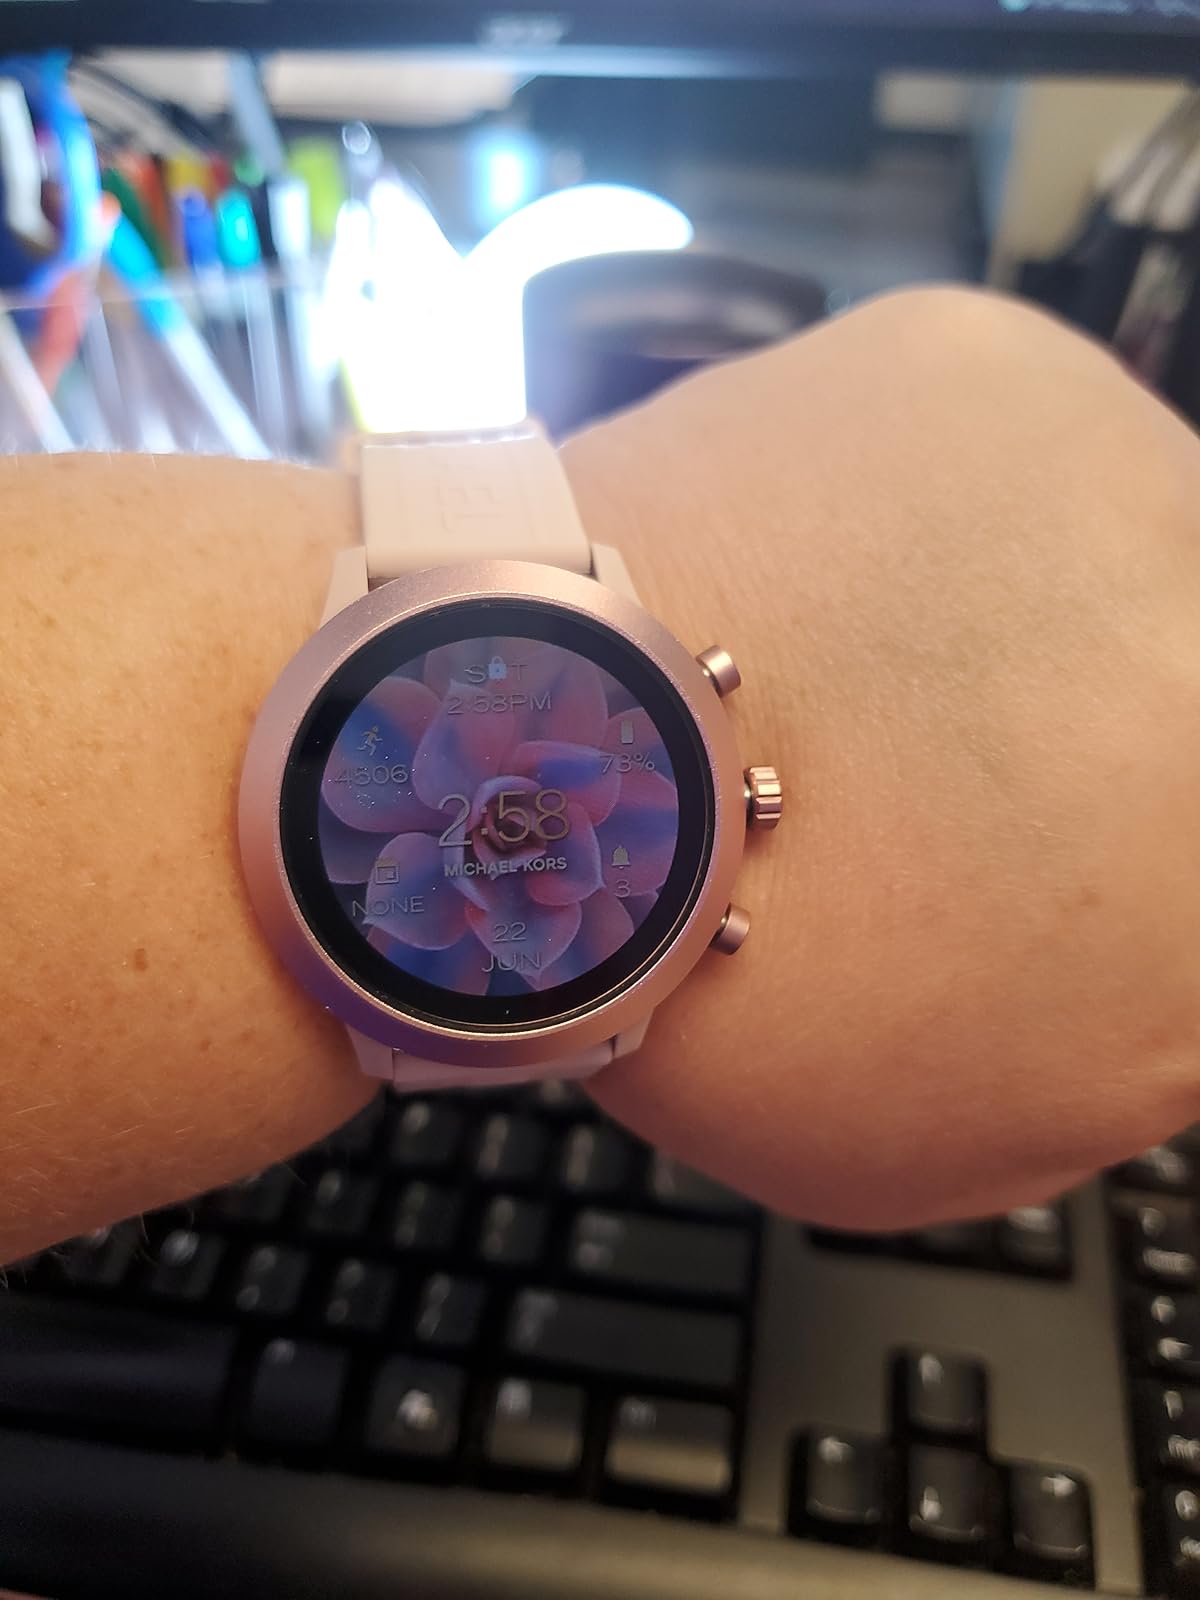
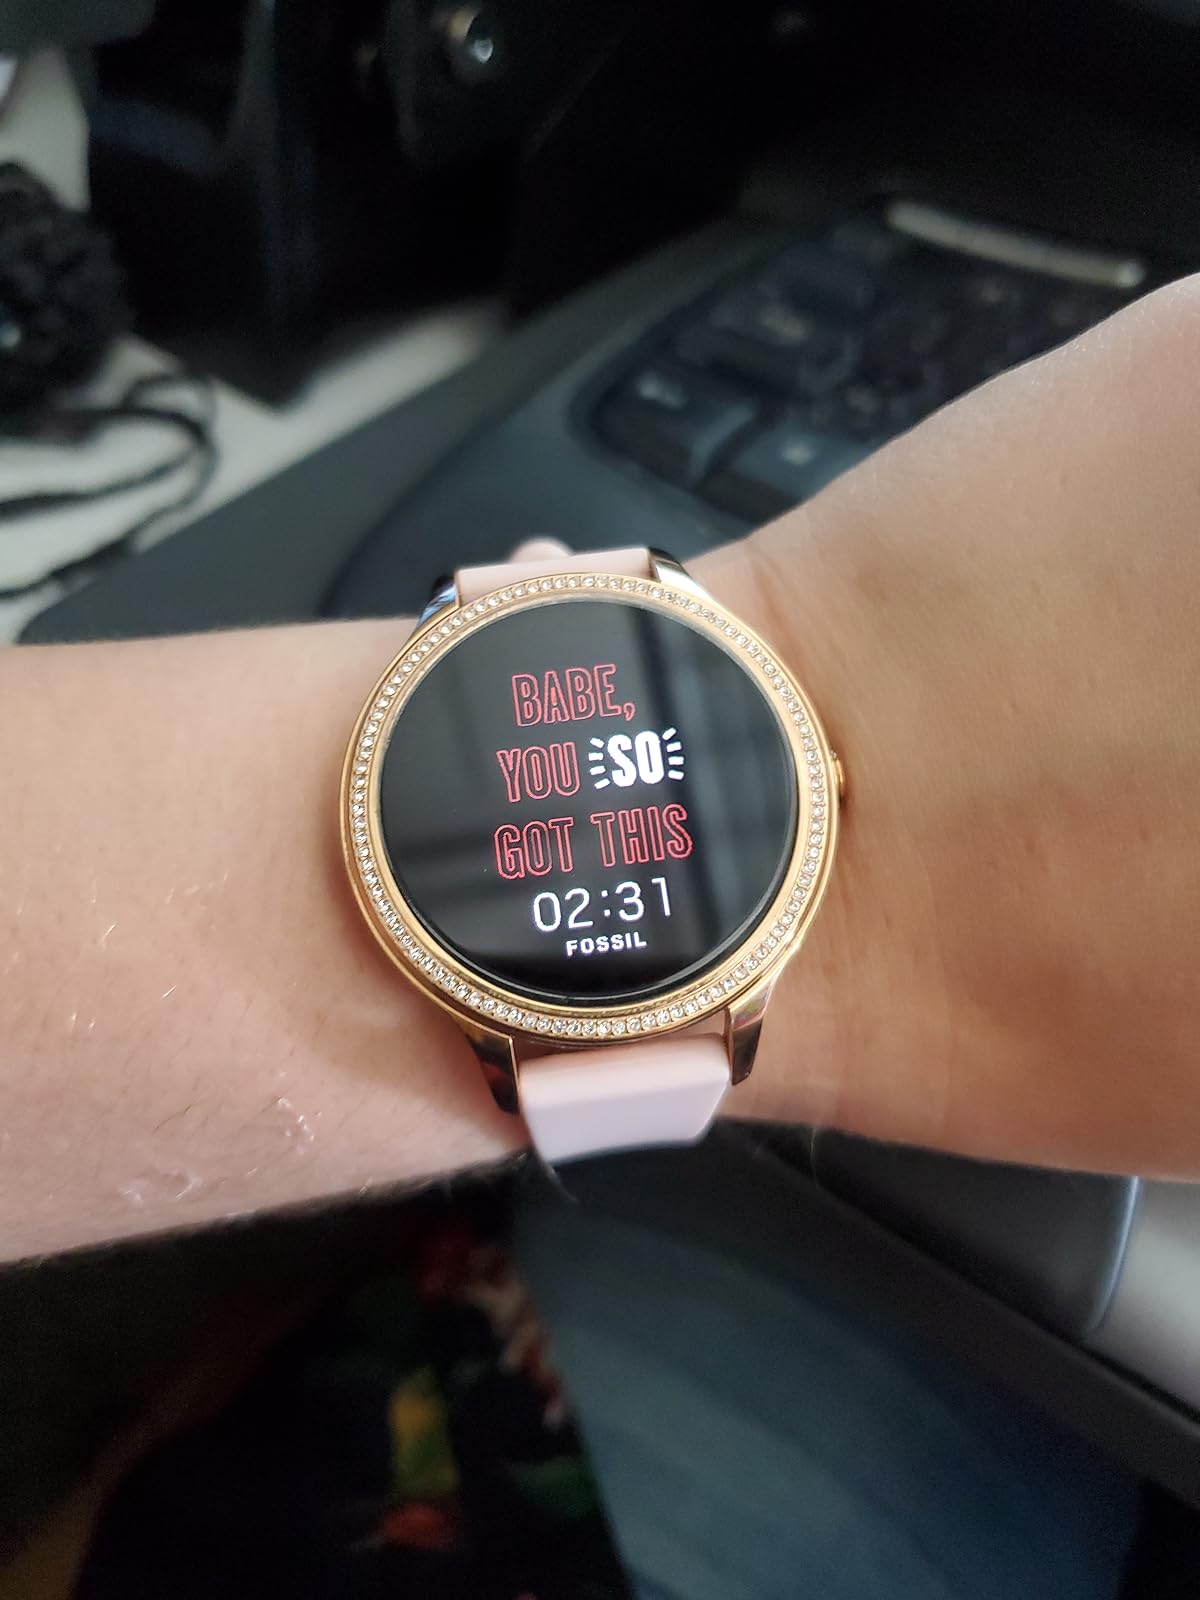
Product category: smartwatch
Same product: no